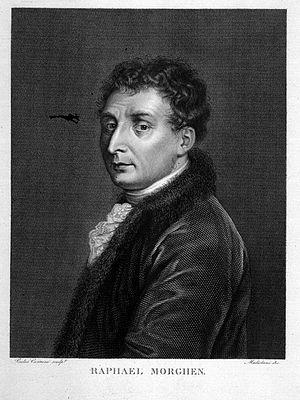
Raffaello Morghen ou Raffaelo Morghen, né à Portici le 19 juin 1758 ou 1761, ou encore 1768 et mort à Florence le 8 avril 1833, est un graveur italien de la fin du XVIIIᵉ siècle et du début du XIXᵉ siècle.